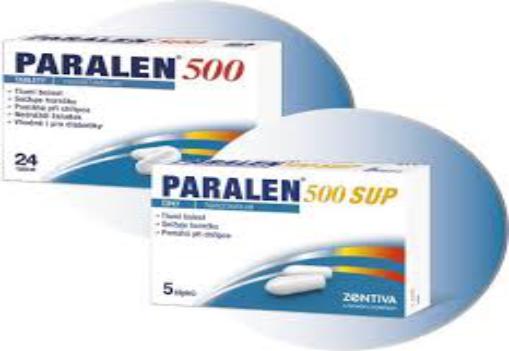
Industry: Medical